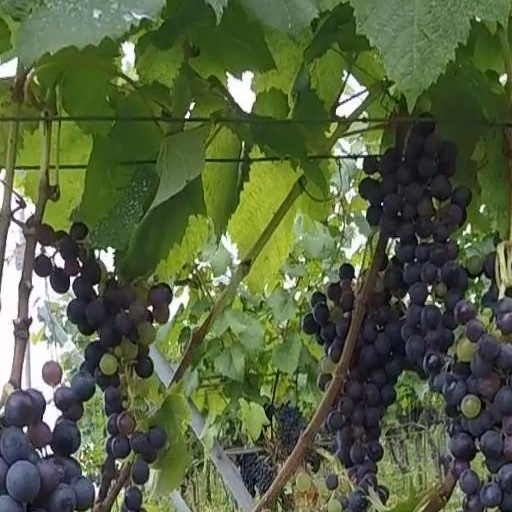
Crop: grape